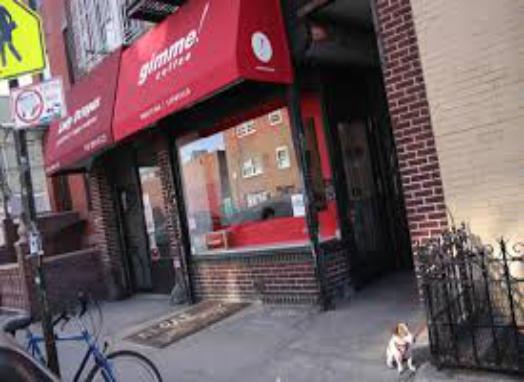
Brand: Gimme! Coffee
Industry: Food